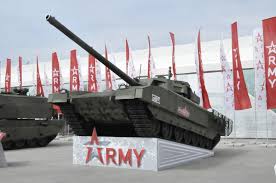
Label: Tank